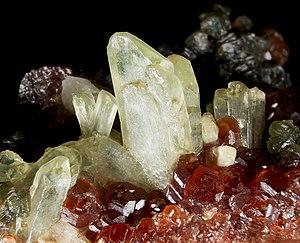
Diopside, Hessonite, Clinochlore. Localité: Bellecombe, Châtillon, Val d'Aoste, Italie Taille
Le diopside est une espèce minérale appartenant au groupe des silicates sous groupe des inosilicates de la famille des clinopyroxènes de formule CaMgSi₂O₆. Les cristaux peuvent atteindre 50 cm. Il s'agit d'une espèce polymorphe, difficile à identifier visuellement ; ce trait lui vaut une grande quantité de synonymes.